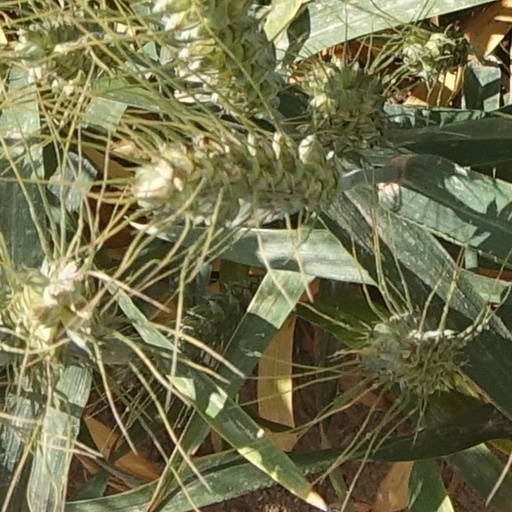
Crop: wheat